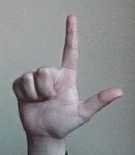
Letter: laam